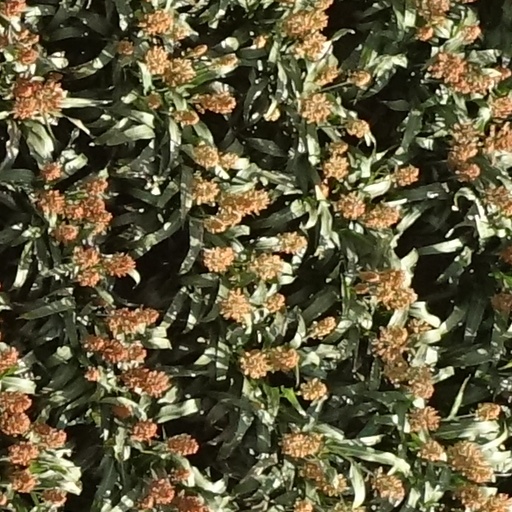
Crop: sorghum